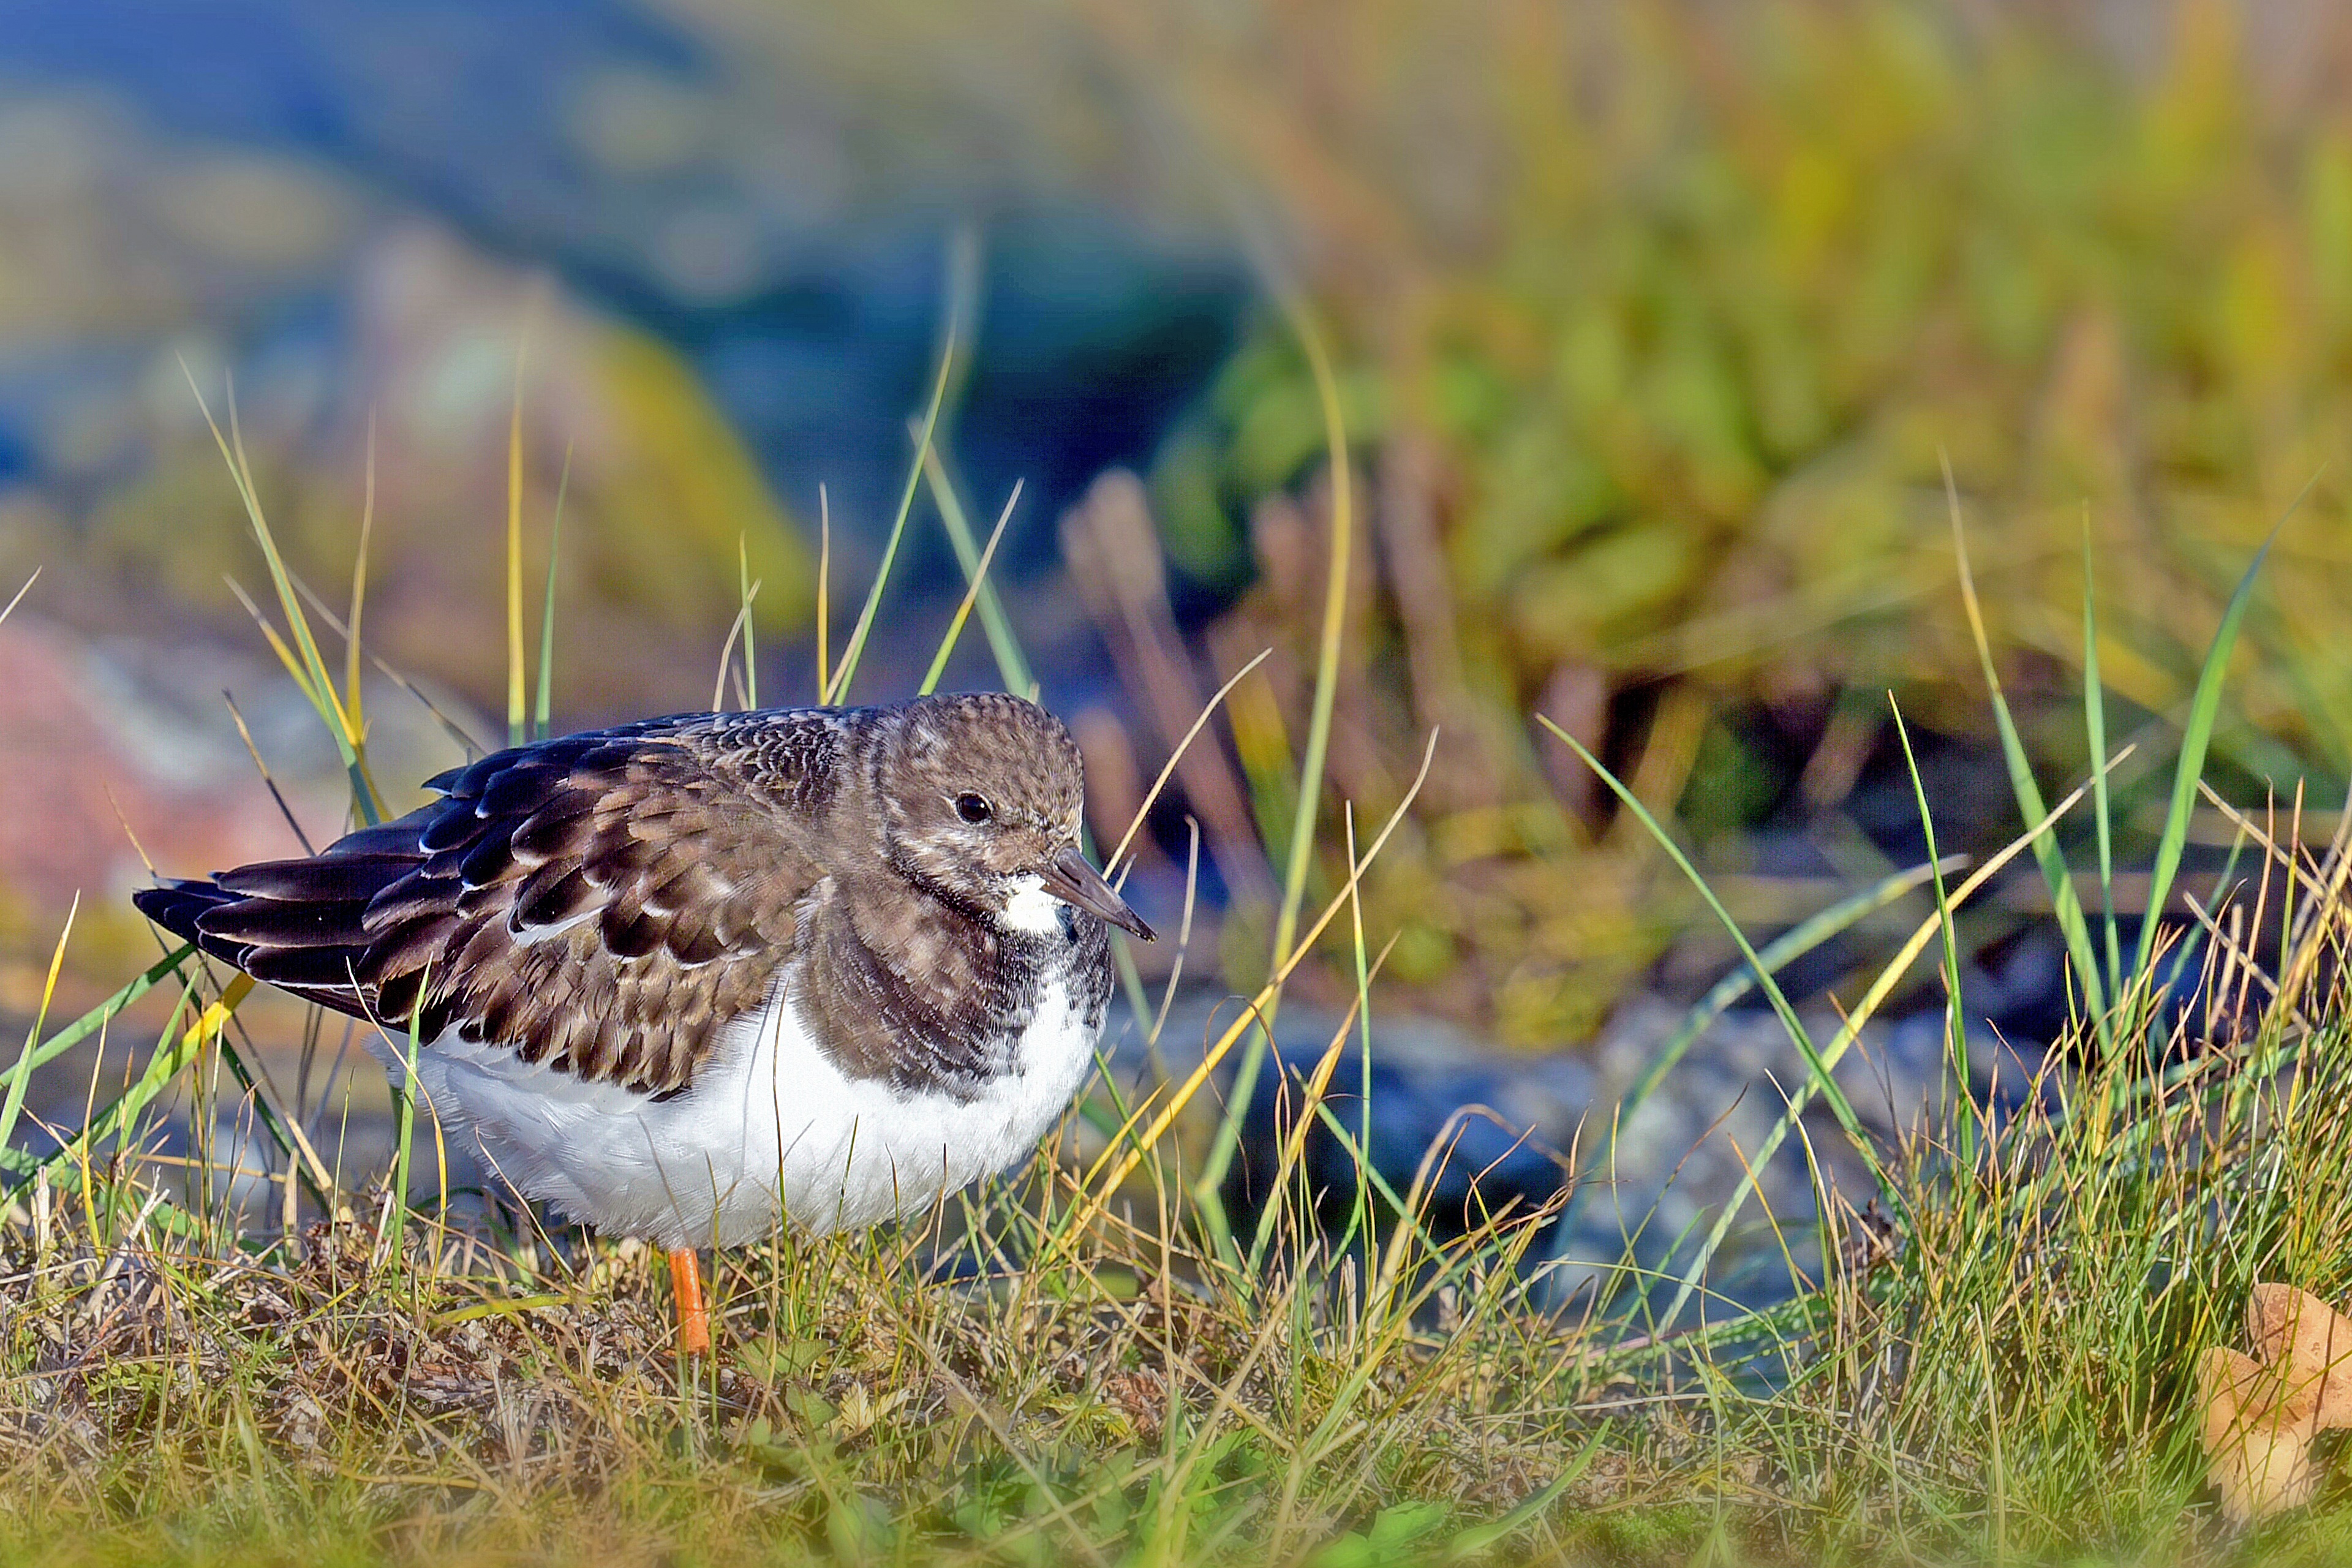
nature, grass, bird, meadow, prairie, flower, wildlife, fauna, birds, wetland, vertebrate, habitat, waders, north sea, snipe, shorebird, sandpiper, lark, perching bird, stone waltz